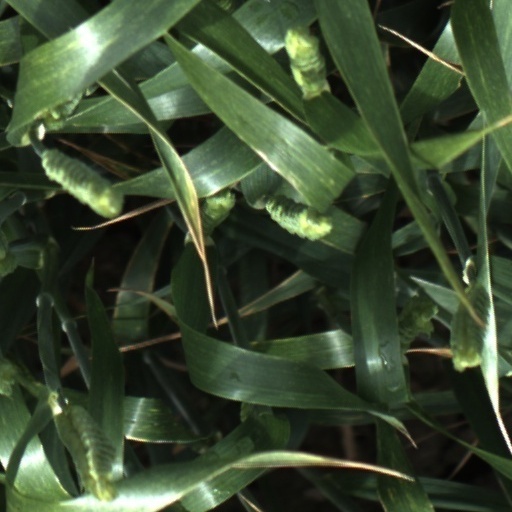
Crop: wheat